Peatland

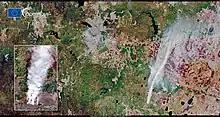
Satellite image of peat fire in Yekaterinburg, Russia, in 2021

The tropical peatlands in Southeast Asia only cover 0.2% of Earth's land area but CO emissions are estimated to be 2 Gt per year, equal to 7% of global fossil fuel emissions. These emissions get bigger with drainage and burning of peatlands and a severe fire can release up to 4,000 t of CO/ha. Burning events in tropical peatlands are becoming more frequent due to large-scale drainage and land clearance and in the past ten years, more than 2 million hectares was burnt in Southeast Asia alone. These fires last typically for 1–3 months and release large amounts of CO.